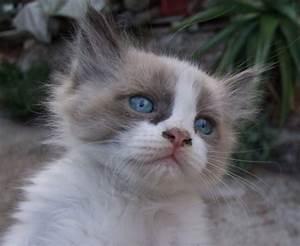
cat